Flytoget

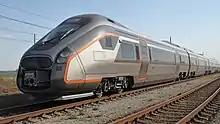
Class 78 train at the Velim railway test circuit

Flytoget purchased eight new 4-car CAF Oaris EMUs from the Spanish manufacturer CAF. They started operation in June 2021. Even though the EMU's maximum speed is , the infrastructure limits the speed to .